List of birds of Uganda

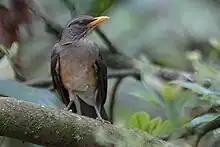
African thrush

Shrikes are passerine birds known for their habit of catching other birds and small animals and impaling the uneaten portions of their bodies on thorns. A shrike's beak is hooked, like that of a typical bird of prey.